Question: Please indicate a possible affordance area of the jump_skateboard that can be used for riding
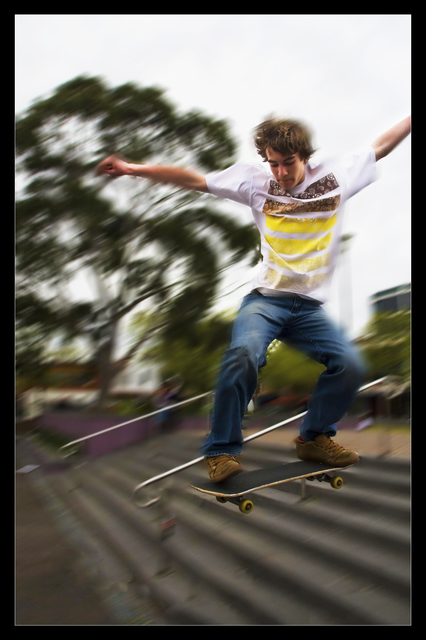
Answer: [183, 450, 365, 516]